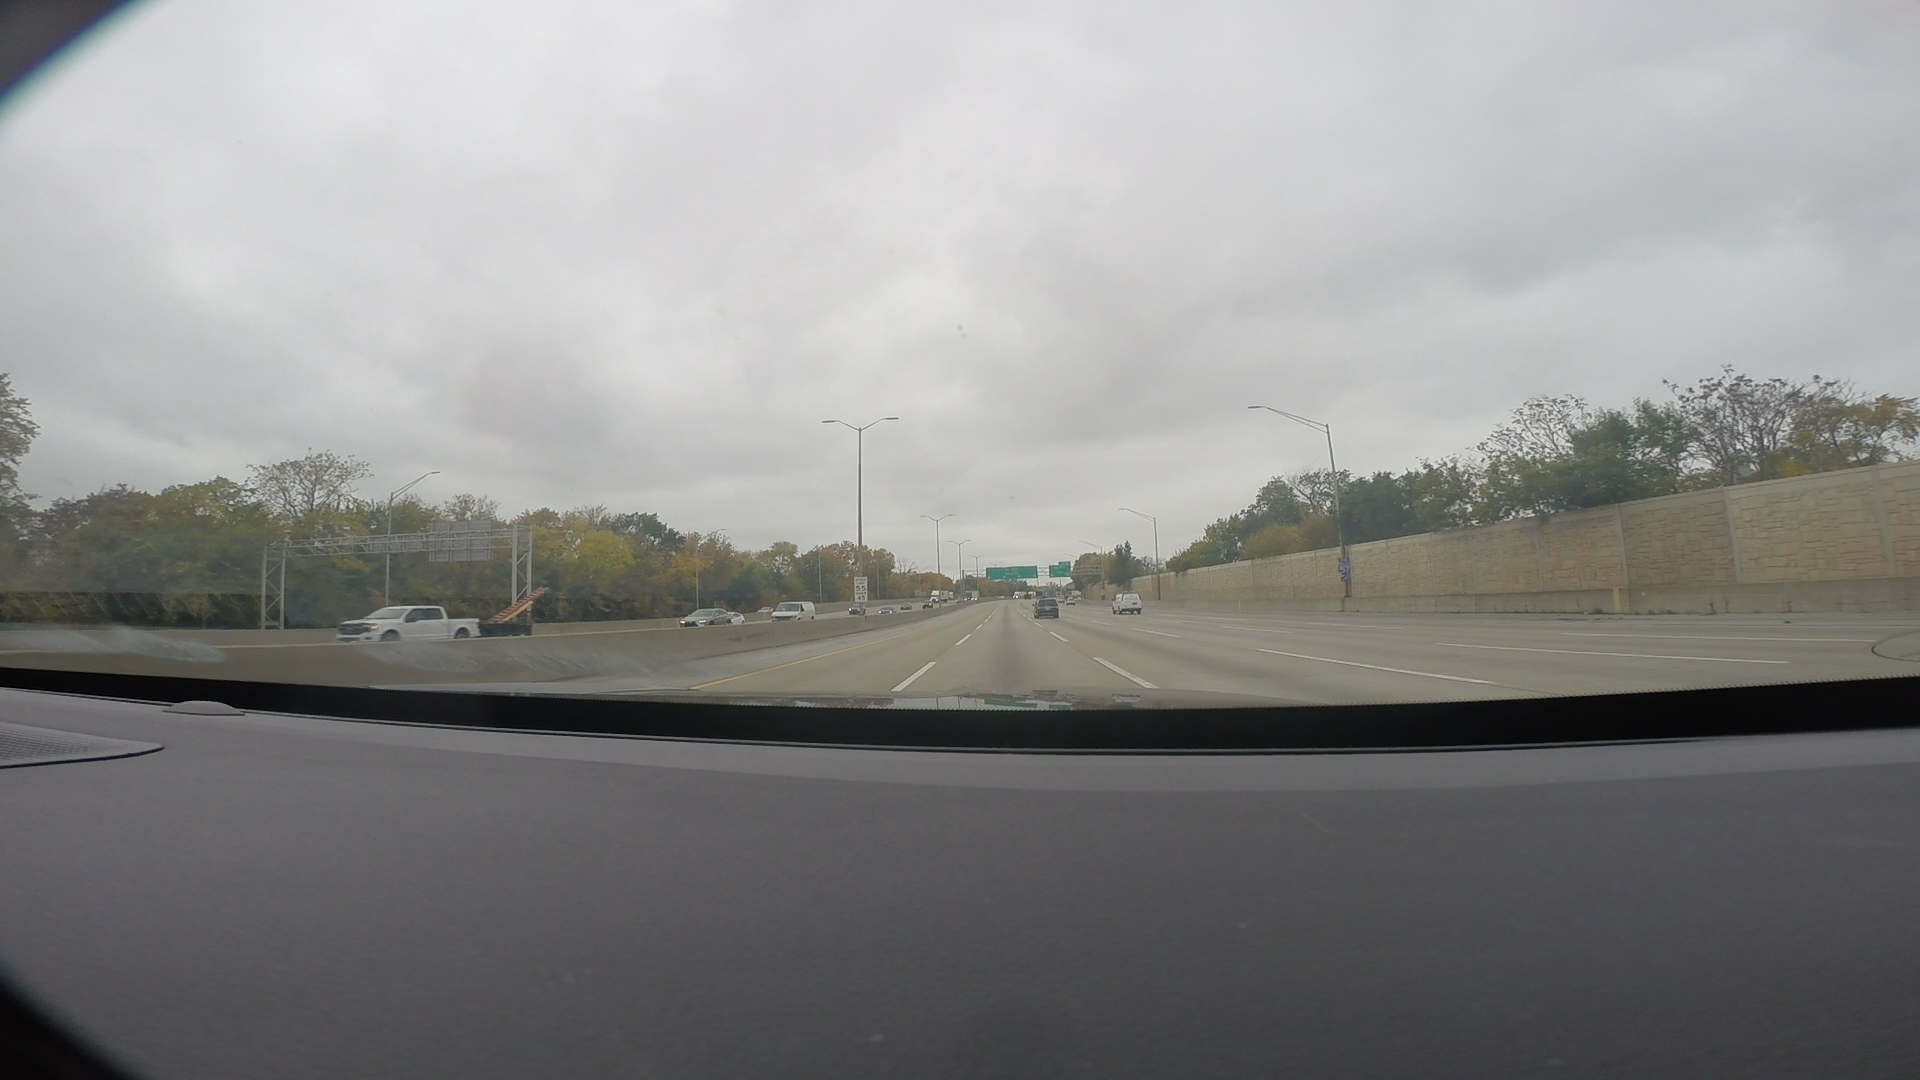
Speed limit sign label: mph55